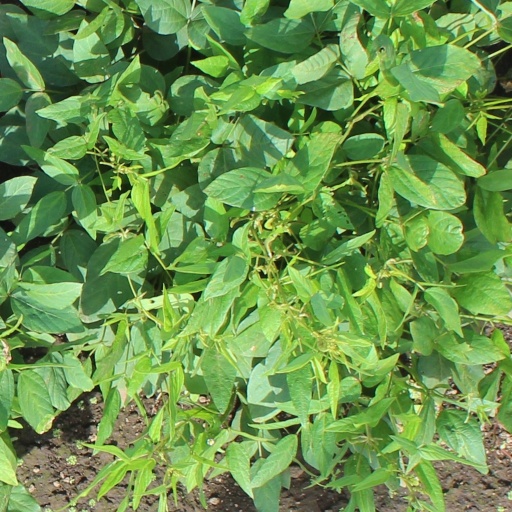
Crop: soybean